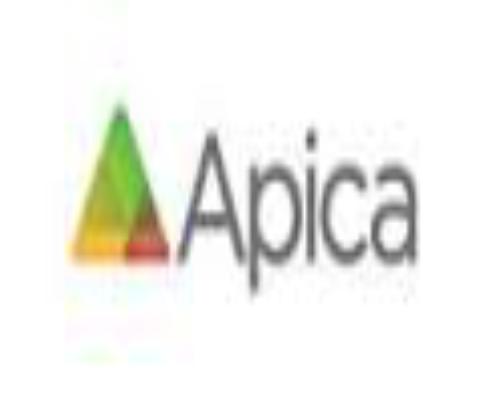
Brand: apica
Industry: Necessities